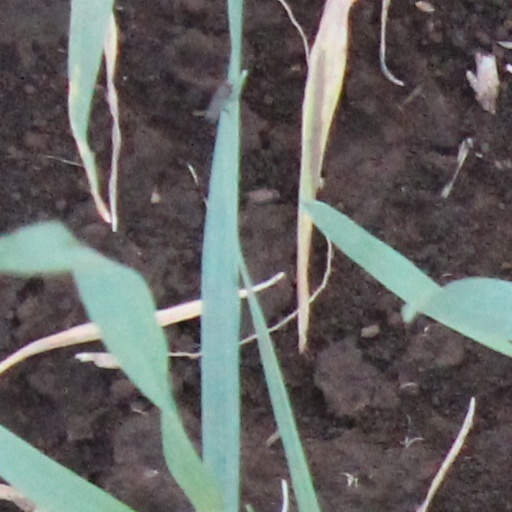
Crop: wheat